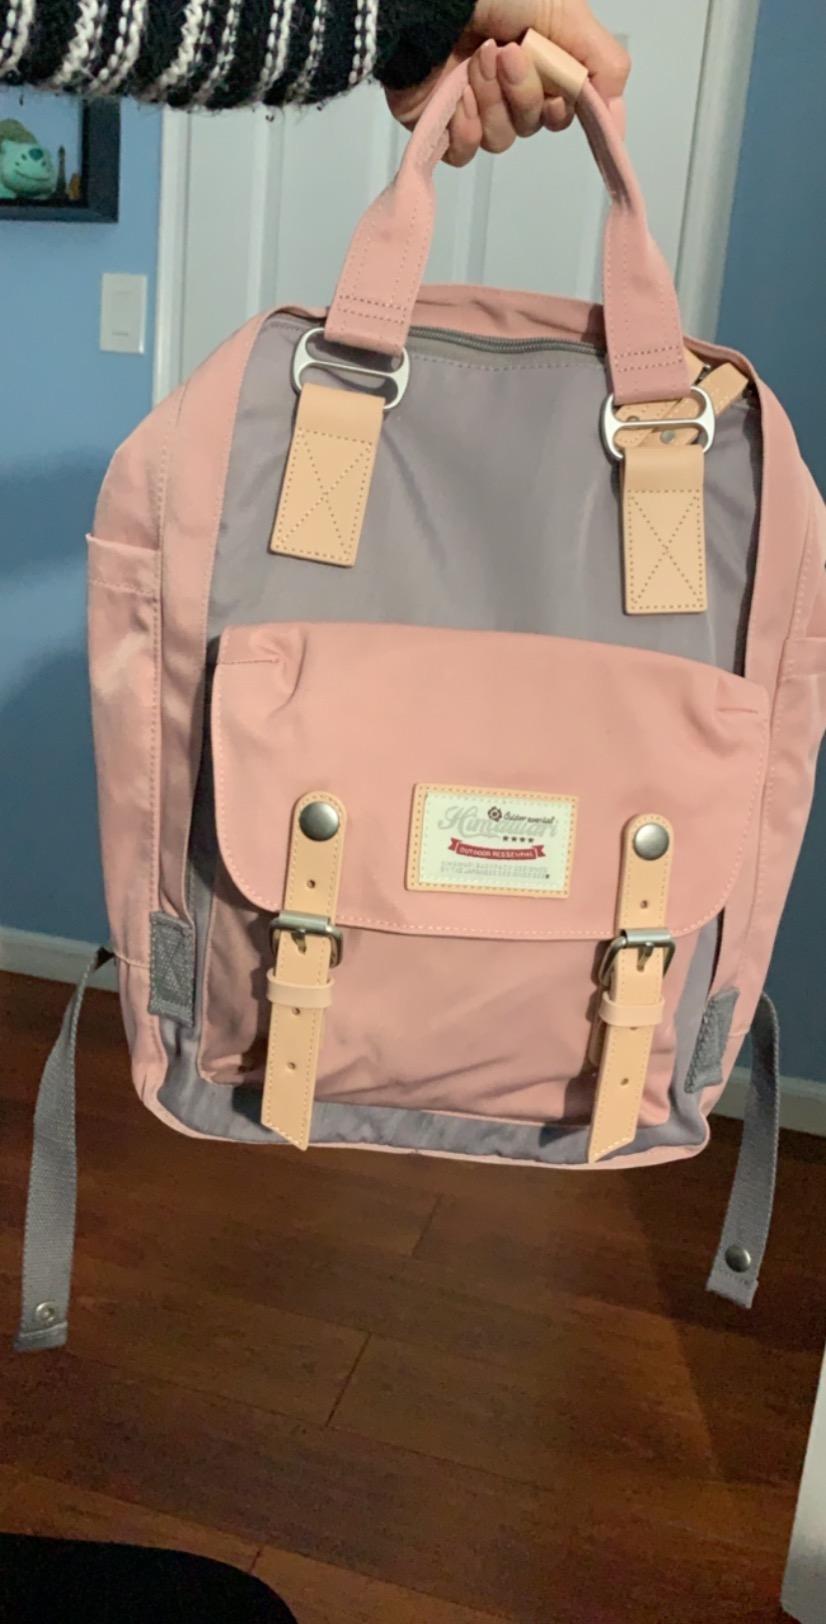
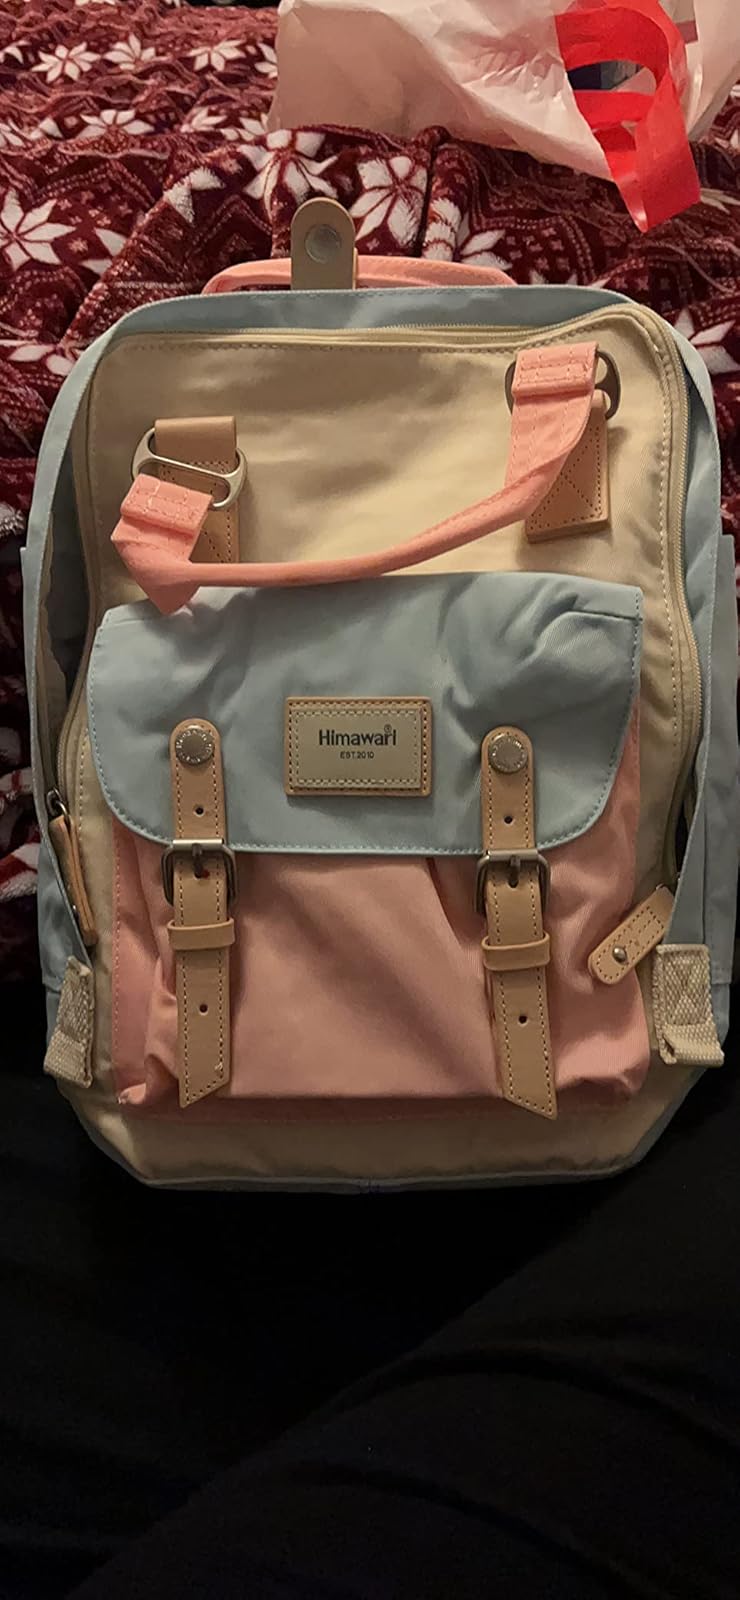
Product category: bag
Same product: no